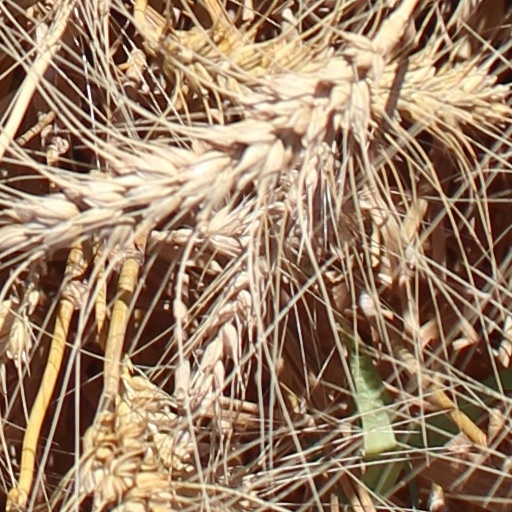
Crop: wheat